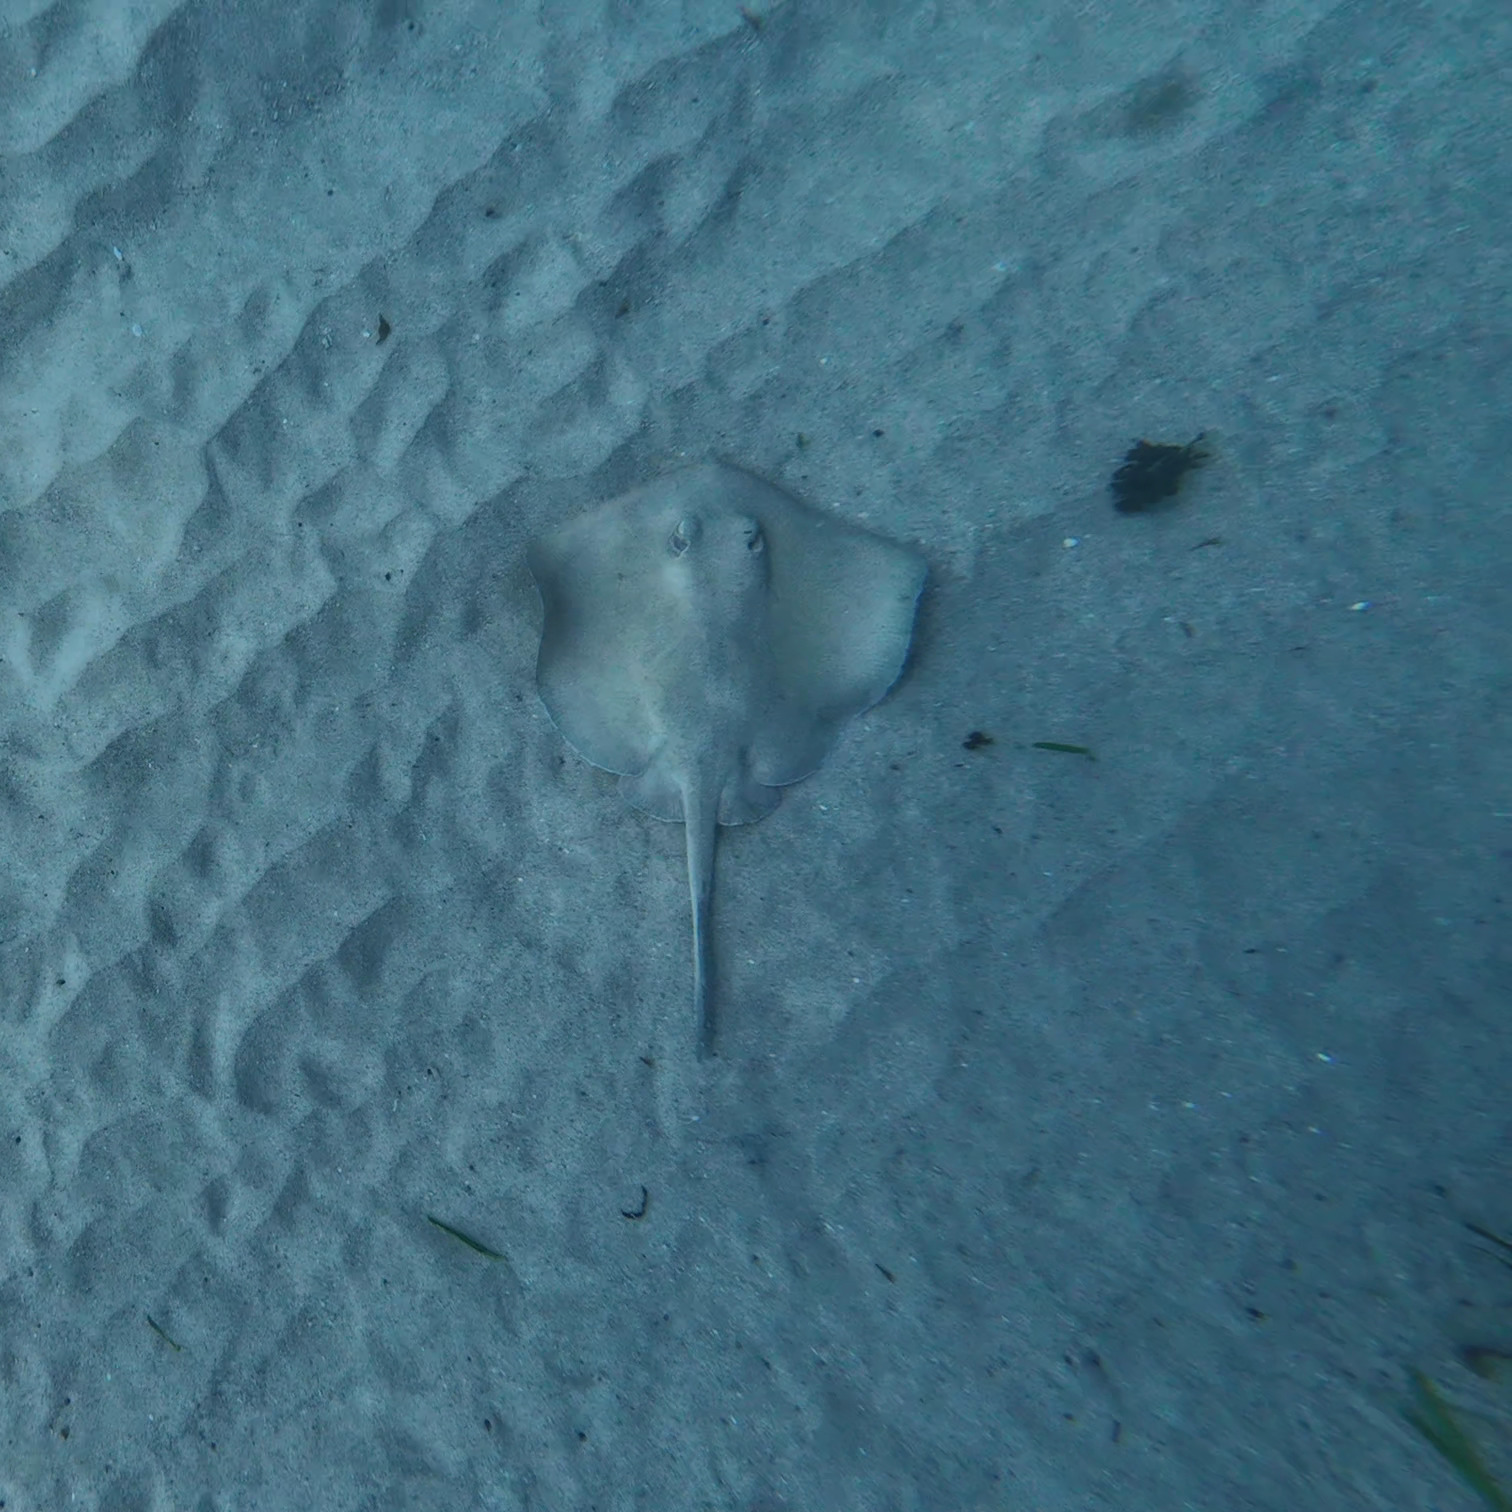
fish (species not among the labelled classes)